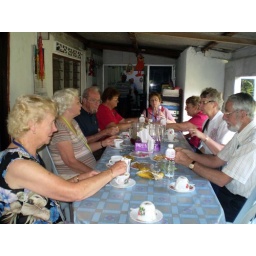
Tea and cakes in the Malaysian house